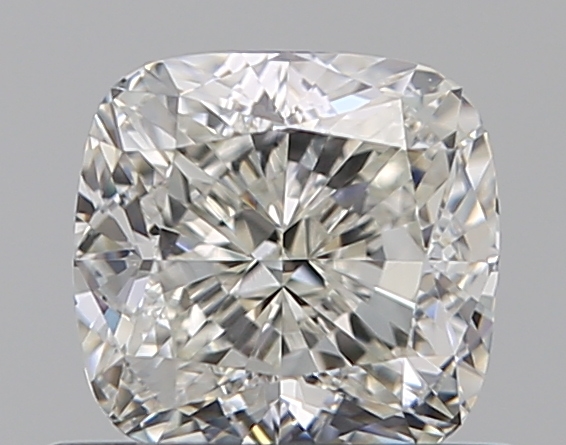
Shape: cushion
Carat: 0.72
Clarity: VVS1
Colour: I
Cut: EX
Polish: EX
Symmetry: VG
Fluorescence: ST
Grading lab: GIA
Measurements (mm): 5.01 x 4.83 x 3.34